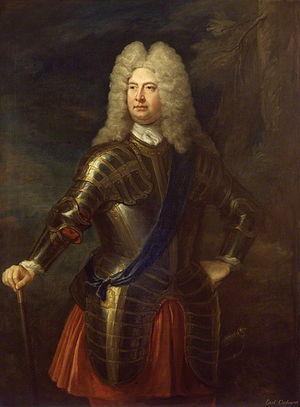
William Cadogan, 1ᵉʳ comte Cadogan, est l'un des plus illustres officiers de l’armée du duc de Marlborough pendant la guerre de Succession d'Espagne. Il commanda quelque temps le 1ᵉʳ régiment d’infanterie de la garde.
Le Lieutenant général John Huske était un officier militaire britannique, dont le service actif a commencé en 1707 pendant la Guerre de Succession d'Espagne, qui a servi pendant le soulèvement jacobite de 1745 et s'est terminé en 1748.
La bataille de Ramillies, livrée le 23 mai 1706 près de Ramillies en Belgique, est l'un des engagements majeurs de la guerre de Succession d'Espagne. Elle est un succès retentissant pour la coalition alliée, constituée par la république des Provinces-Unies, le Royaume d'Angleterre et leurs « auxiliaires » danois sur l'armée franco-bavaroise. Elle fait suite à une année de campagnes indécises en 1705 au cours de laquelle l'excès de confiance de la coalition et les hésitations bataves après le succès de Blenheim aboutissent à une campagne infructueuse le long de la Moselle qui contraint le duc de Marlborough à renoncer à son plan de campagne en France. Cependant, en dépit de l'incapacité des Alliés d'emporter un succès décisif, Louis XIV souhaite ardemment la paix, mais il la veut toutefois à des conditions raisonnables. Dès lors, plutôt que de rester sur la défensive, les armées françaises passent à l'attaque sur tous les fronts.